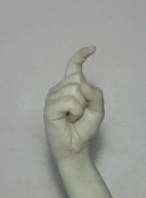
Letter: ra